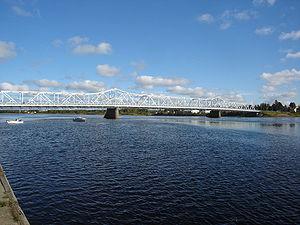
Tornio est une ville du nord-ouest de la Finlande, située au fond du Golfe de Botnie, à l'embouchure de la Tornionjoki, en Laponie. Elle borde la frontière suédoise, face à la ville d'Haparanda. Les deux villes fonctionnent comme des cités jumelles, les commerçants acceptent indifféremment les Euros et les Couronnes suédoises et les habitants n'hésitent pas à passer la frontière plusieurs fois par jour. Les deux municipalités, qui partagent déjà de nombreux services municipaux, ont même le projet de fusionner. Outre Haparanda, la commune est bordée par les municipalités de Keminmaa et Tervola à l’est, Ylitornio au nord.
Cette liste de ponts de Finlande a pour vocation de présenter une liste de ponts remarquables de Finlande, tant par leurs caractéristiques dimensionnelles, que par leur intérêt architectural ou historique.